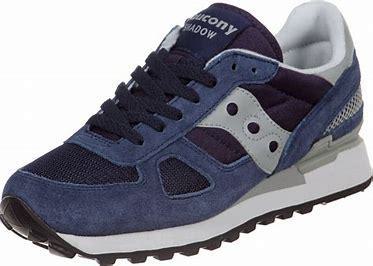
Brand: Saucony
Model: Shadow Original